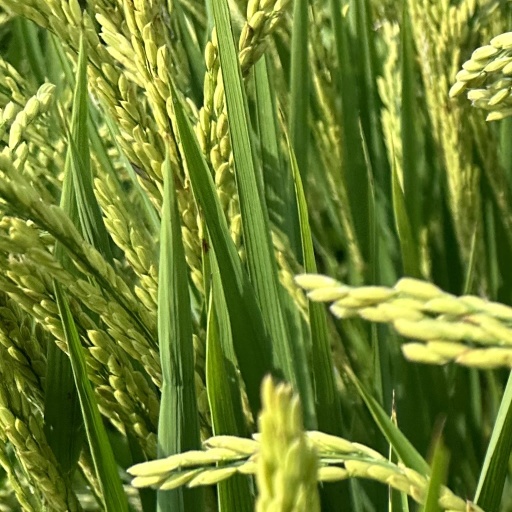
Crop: rice